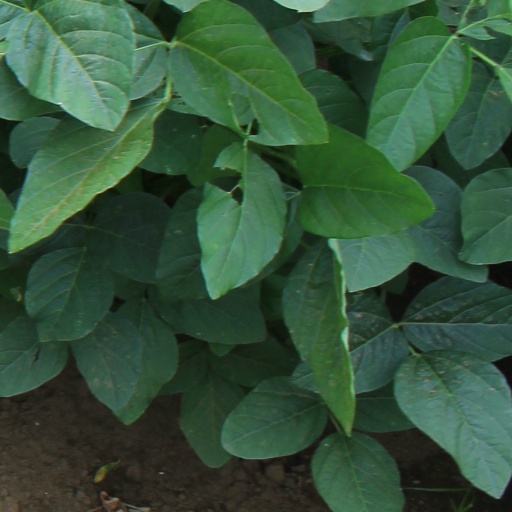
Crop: soybean